Amazonas (Venezuelan state)

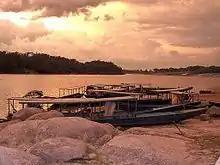
San Fernando de Atabapo Port

There is only one domestic airport in the state. The others are for private or military use. There are also landing strips in Cacurí, la Esmeralda, Ocamo, Kamariapó, San Juan de Manapiare, Santa Bárbara, Yaví, Yutajé and San Carlos de Río Negro.